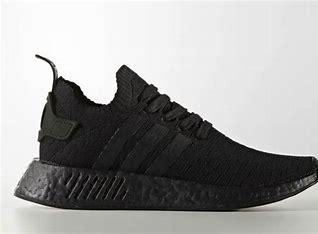
Brand: Adidas
Model: NMD R2